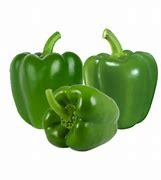
Label: capsicum